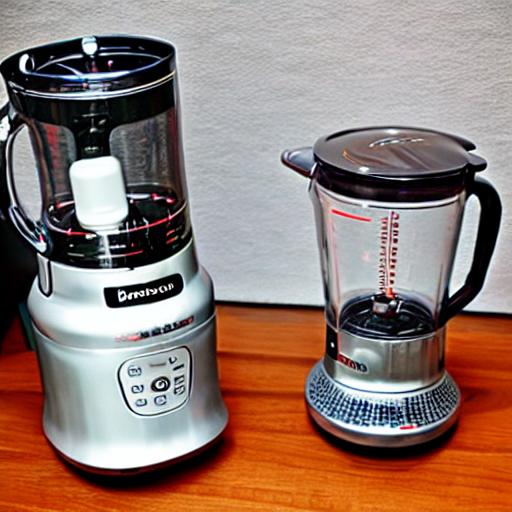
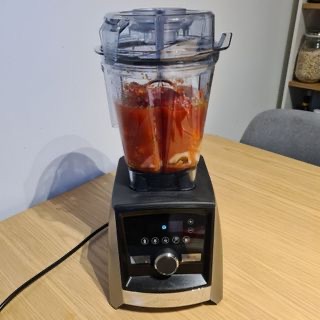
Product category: items_blender
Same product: no